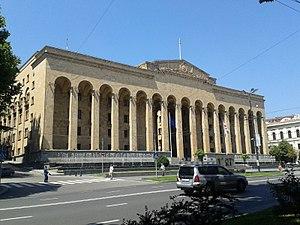
Le coup d'État de 1991-1992 en Géorgie, aussi connu en tant que guerre de Tbilissi ou putsch de 1991-1992, est un conflit à la fois militaire et civil qui se déroule du 22 décembre 1991 au 6 janvier 1992 dans la nouvelle République de Géorgie à la suite de la dislocation de l'URSS. À l'image du violent chaos qui a cours dans le Caucase au début des années 1990, le coup voit s'affronter les troupes loyales au président Zviad Gamsakhourdia contre de nombreuses organisations paramilitaires qui s'unifient à la fin de 1991 sous l'égide des seigneurs de guerre Tenguiz Kitovani, Djaba Iosseliani et Tenguiz Sigoua.